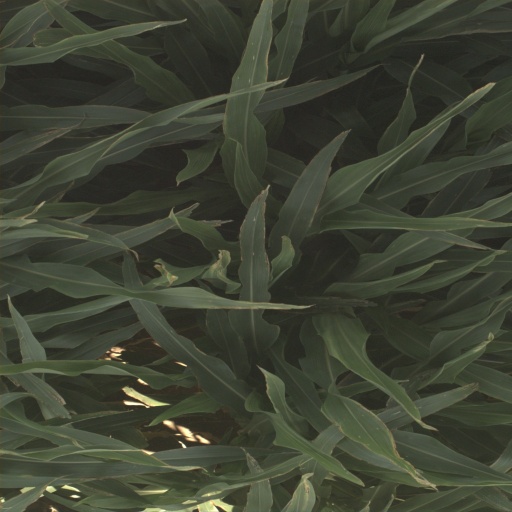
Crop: sorghum